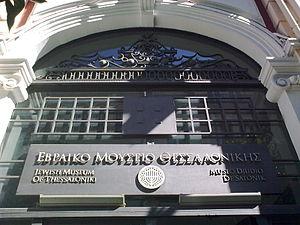
Le musée juif de Thessalonique est un musée de Thessalonique en Macédoine-Centrale en Grèce. Il met en avant l'histoire et la culture des Juifs séfarades de Thessalonique.
La ville grecque de Thessalonique, anciennement Salonique, a abrité jusqu'à la Seconde Guerre mondiale une très importante communauté juive d'origine initialement romaniote, mais devenue au fil du temps majoritairement sépharade. C'est le seul exemple connu d'une ville de diaspora de cette taille ayant conservé une majorité juive pendant plusieurs siècles. Arrivés pour la plupart à la suite de l'expulsion des Juifs d'Espagne de 1492, les sépharades sont indissociablement liés à l'histoire de Thessalonique et le rayonnement de cette communauté tant sur le plan culturel qu'économique s'est fait sentir sur tout le monde sépharade. La communauté a connu un âge d'or au XVIᵉ siècle puis un déclin relatif jusqu'au milieu du XIXᵉ siècle, époque à partir de laquelle elle a entrepris une importante modernisation aussi bien économique que cultuelle. La ville reçoit l'appellation de « Jérusalem des Balkans ».